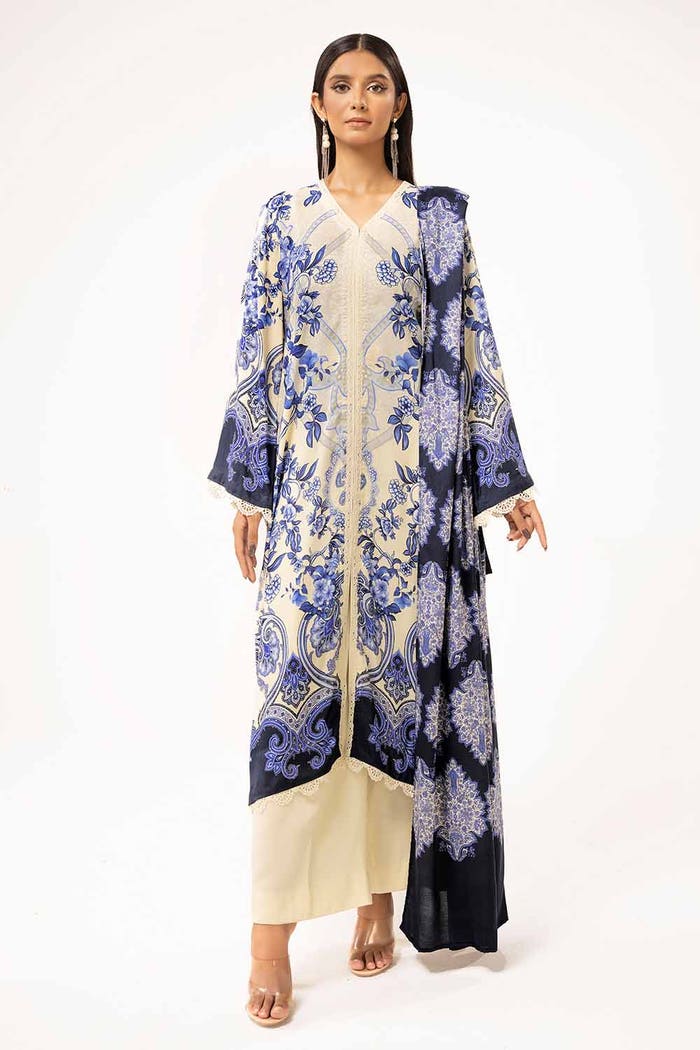
blue and gold kashmiri embroidered